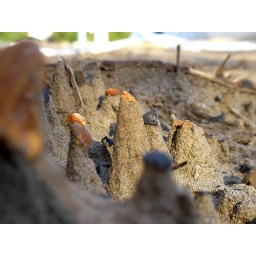
A tiny set of pebbles resting on columns of sand. Found on my parents' house lot by the ocean.